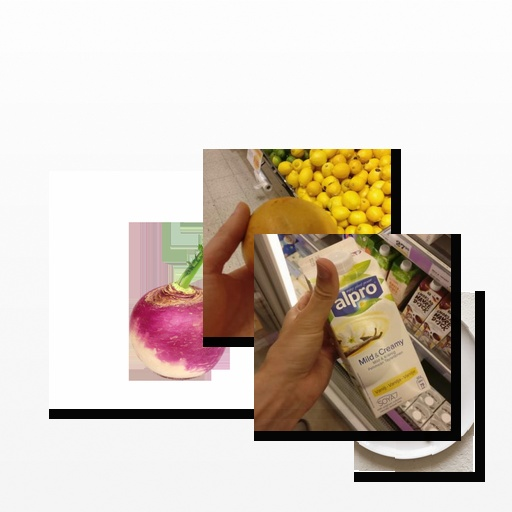
Food items: vanilla_soyghurt, red_grapefruit, turnip, peas